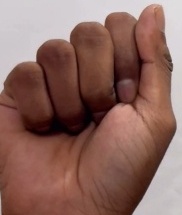
ASL sign: A